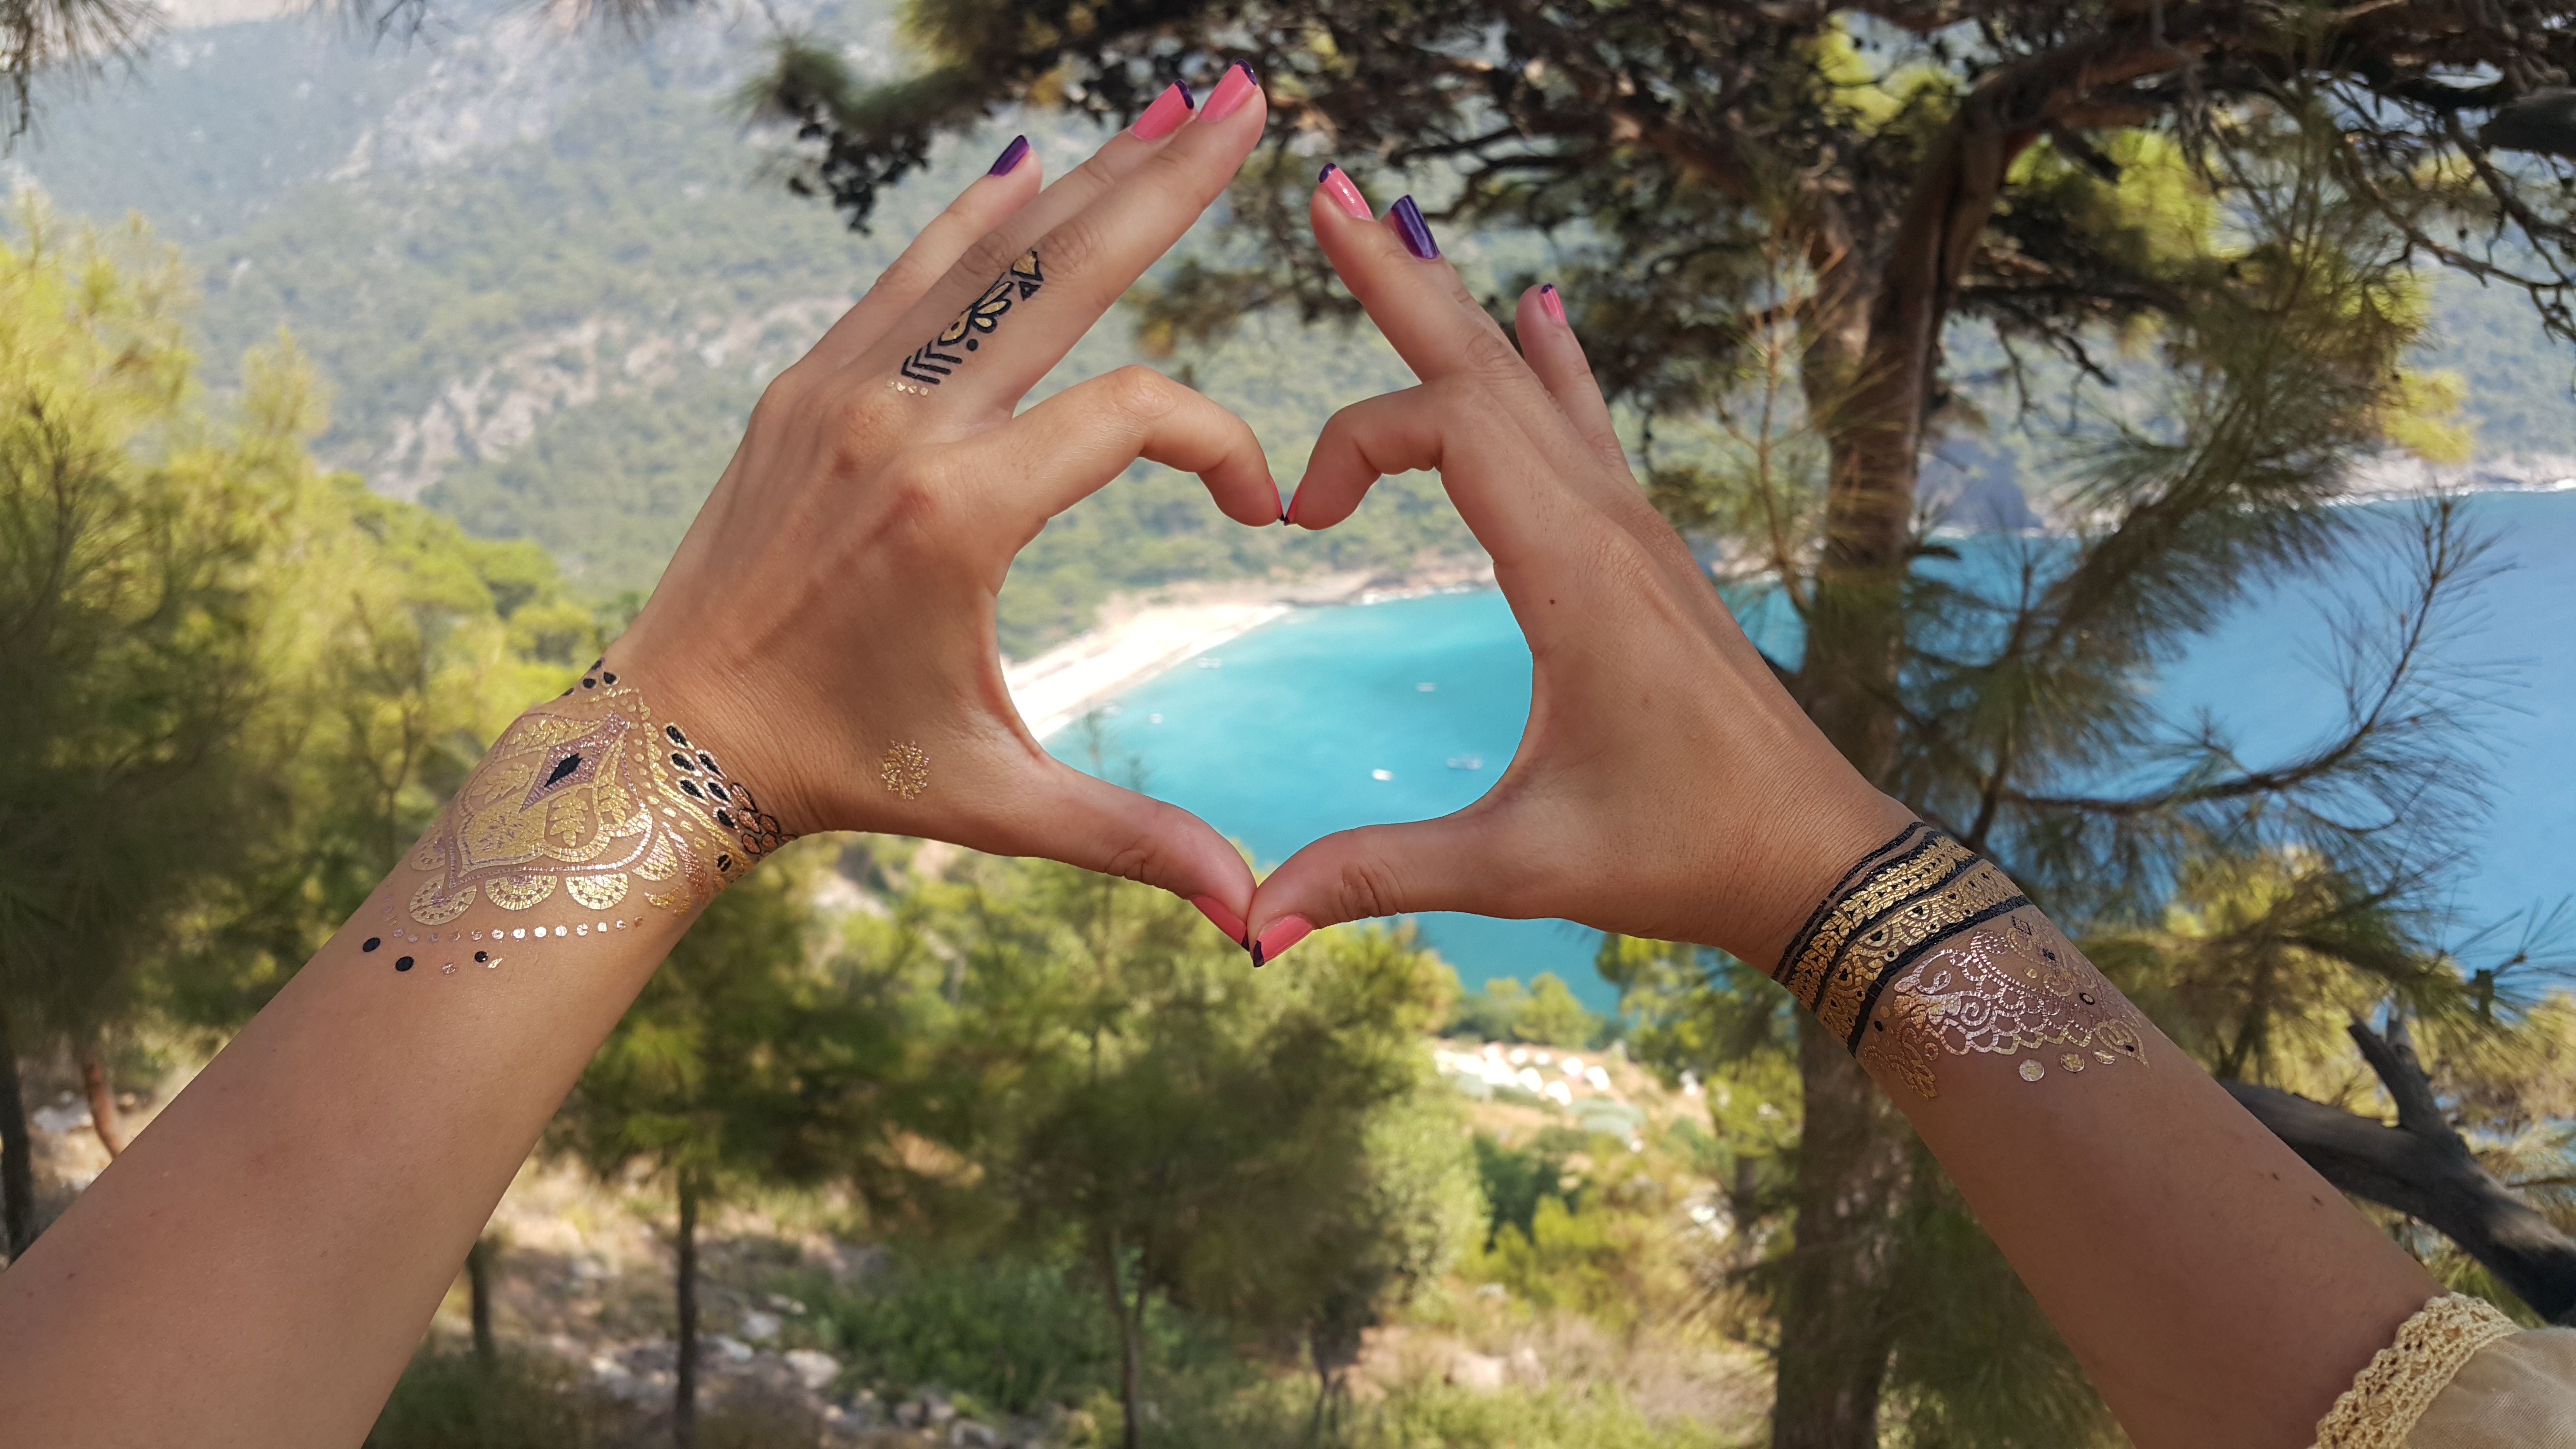
hand, beach, tree, nature, grass, plant, sunlight, leaf, flower, summer, vacation, leg, love, heart, finger, spring, paradise, scenery, romantic, flora, season, turkey, beauty, exotic, fethiye, woody plant, arecales